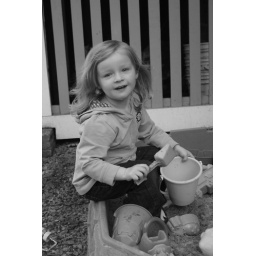
Black and white of Katie making sand castles in her sand box.